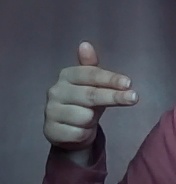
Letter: ghain